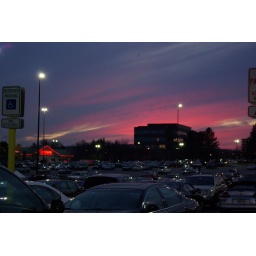
this was outsie an office building in Hunt Valley, MD I took this from the parking lot in my car :)